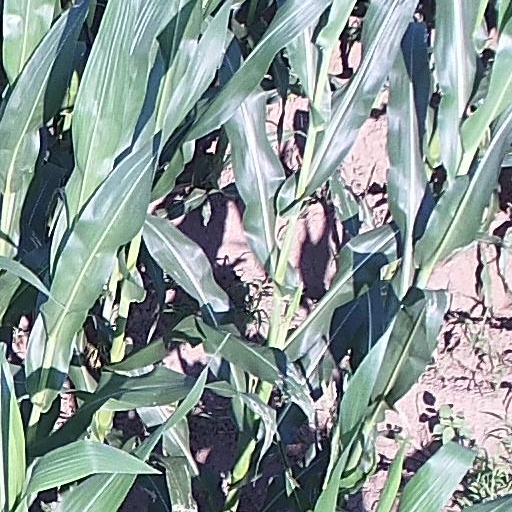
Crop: maize; corn